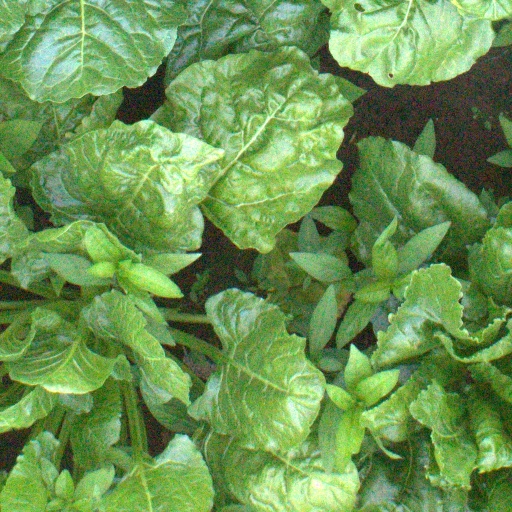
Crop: sugar beet